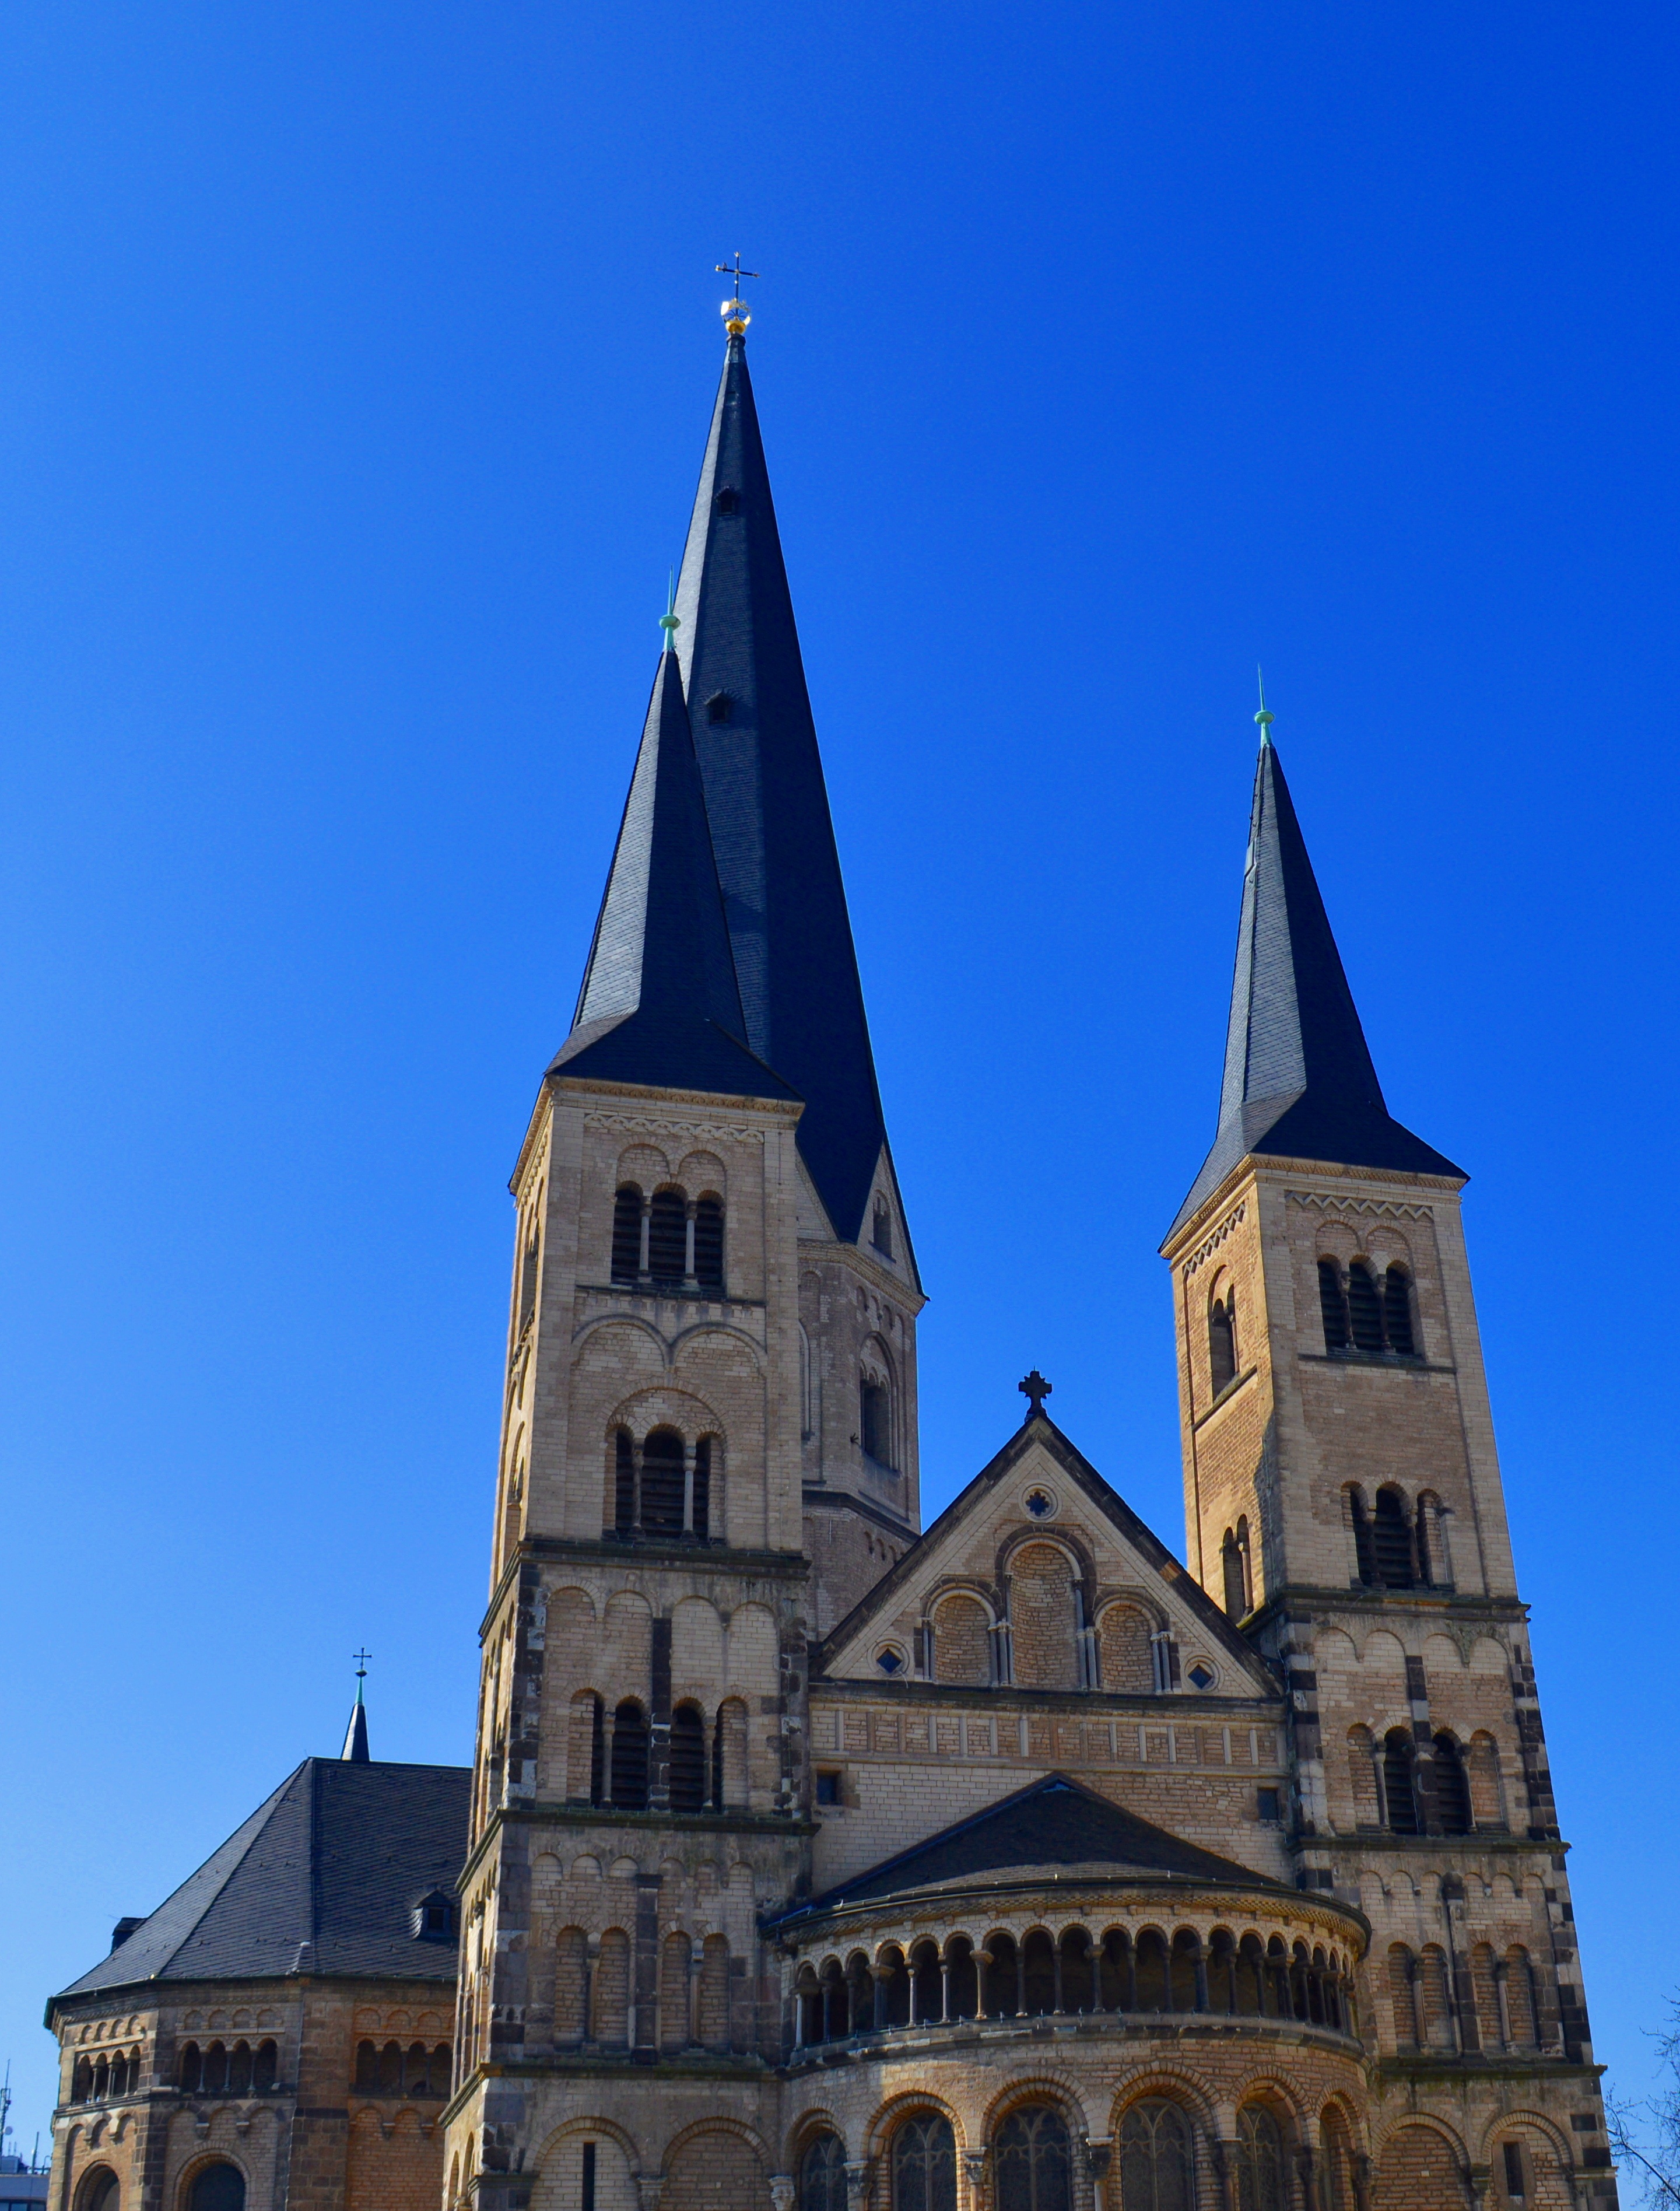
architecture, sky, building, tower, landmark, facade, church, cathedral, tourism, place of worship, bell tower, places of interest, spire, steeple, germany, romanesque, historically, bonn, tours, munster, roman catholic, bonn minster